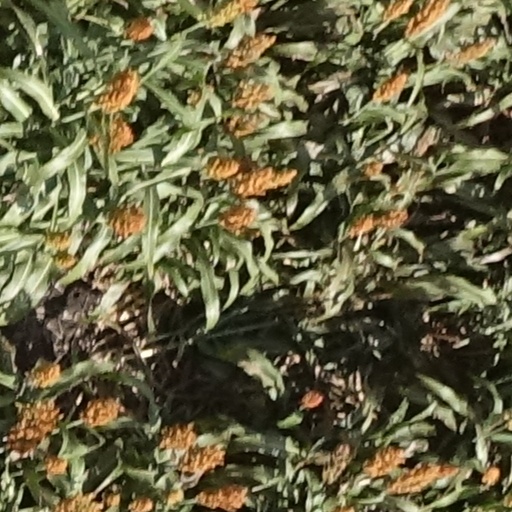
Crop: sorghum